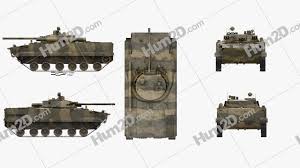
Label: BMP